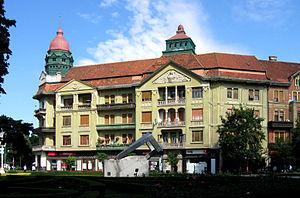
Le palais Széchényi, Timisoara, Roumanie. Élevé en 1911-1913, architecte László Székely (1877-1934) Română: Palatul Széchényi, Timișoara, Romania. Construit în 1911-1913, arhitect László Székely (1877-1934)